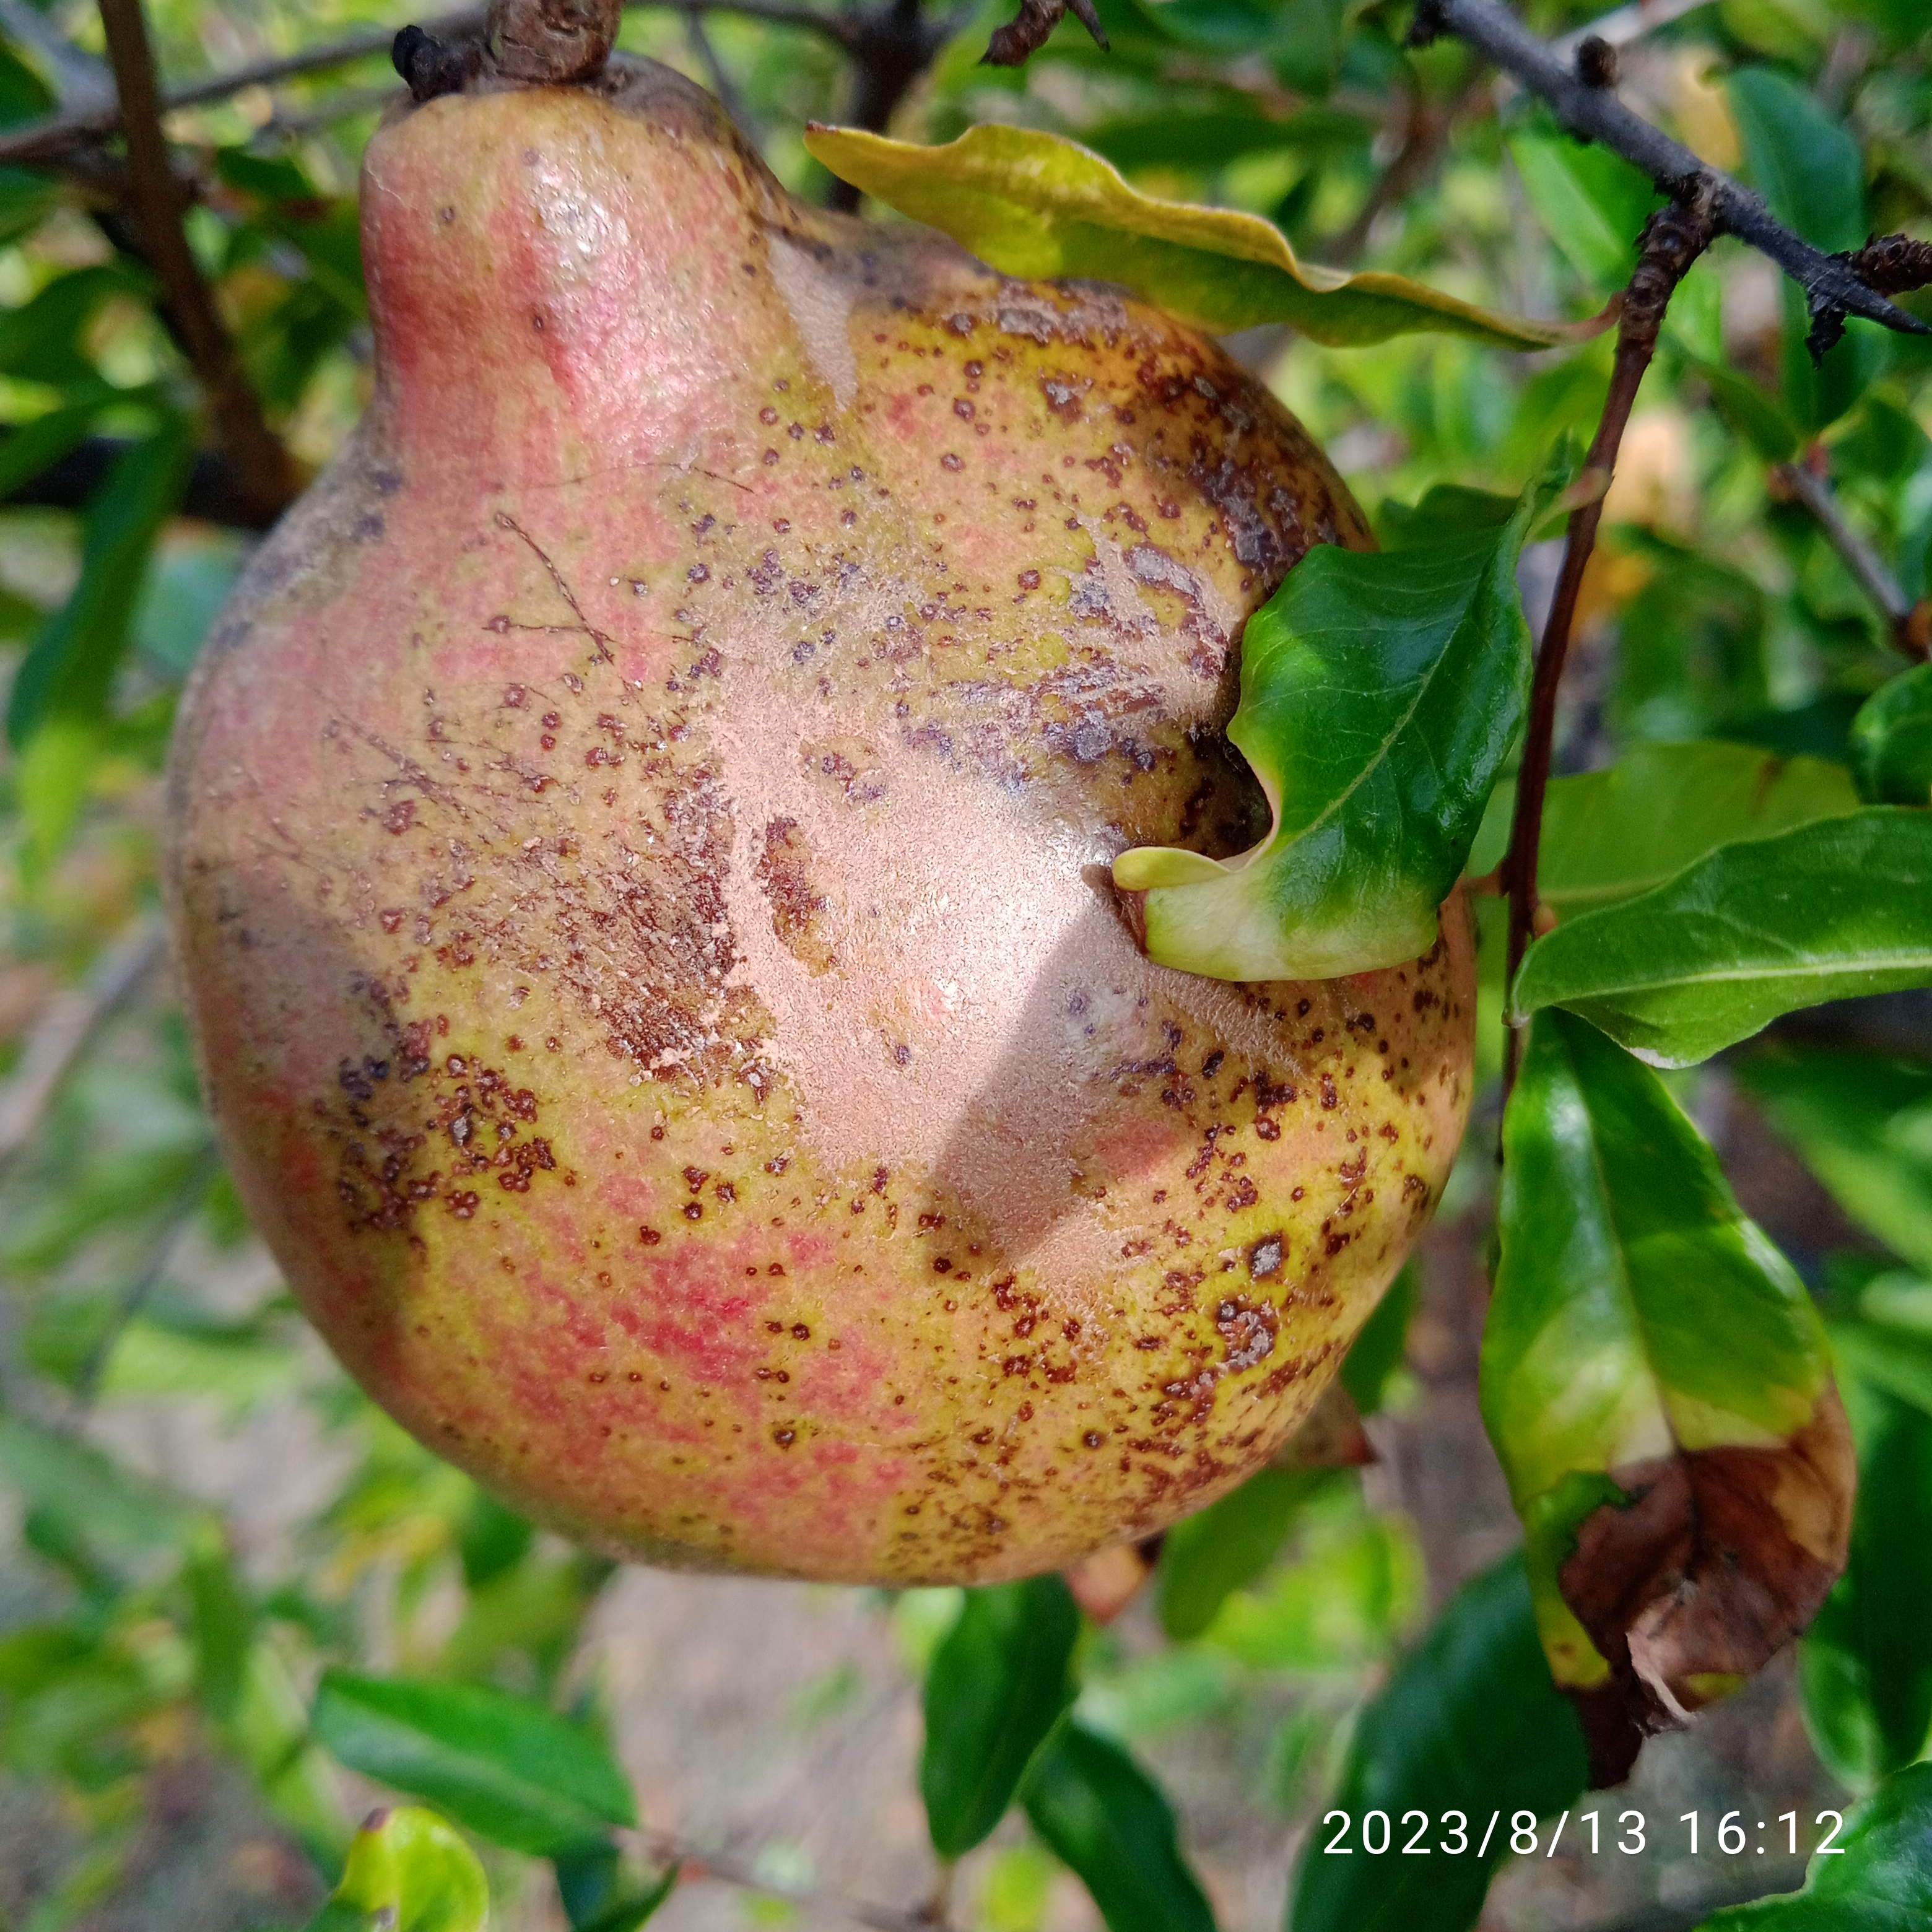
Label: Cercospora